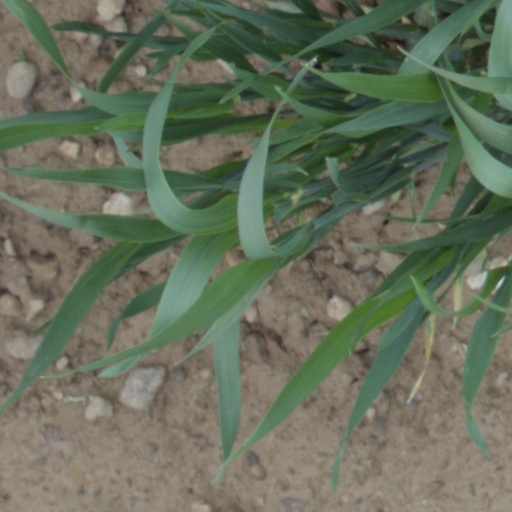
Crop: wheat